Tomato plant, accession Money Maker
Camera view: tilt-top (135 deg); turntable rotation: 150 degrees
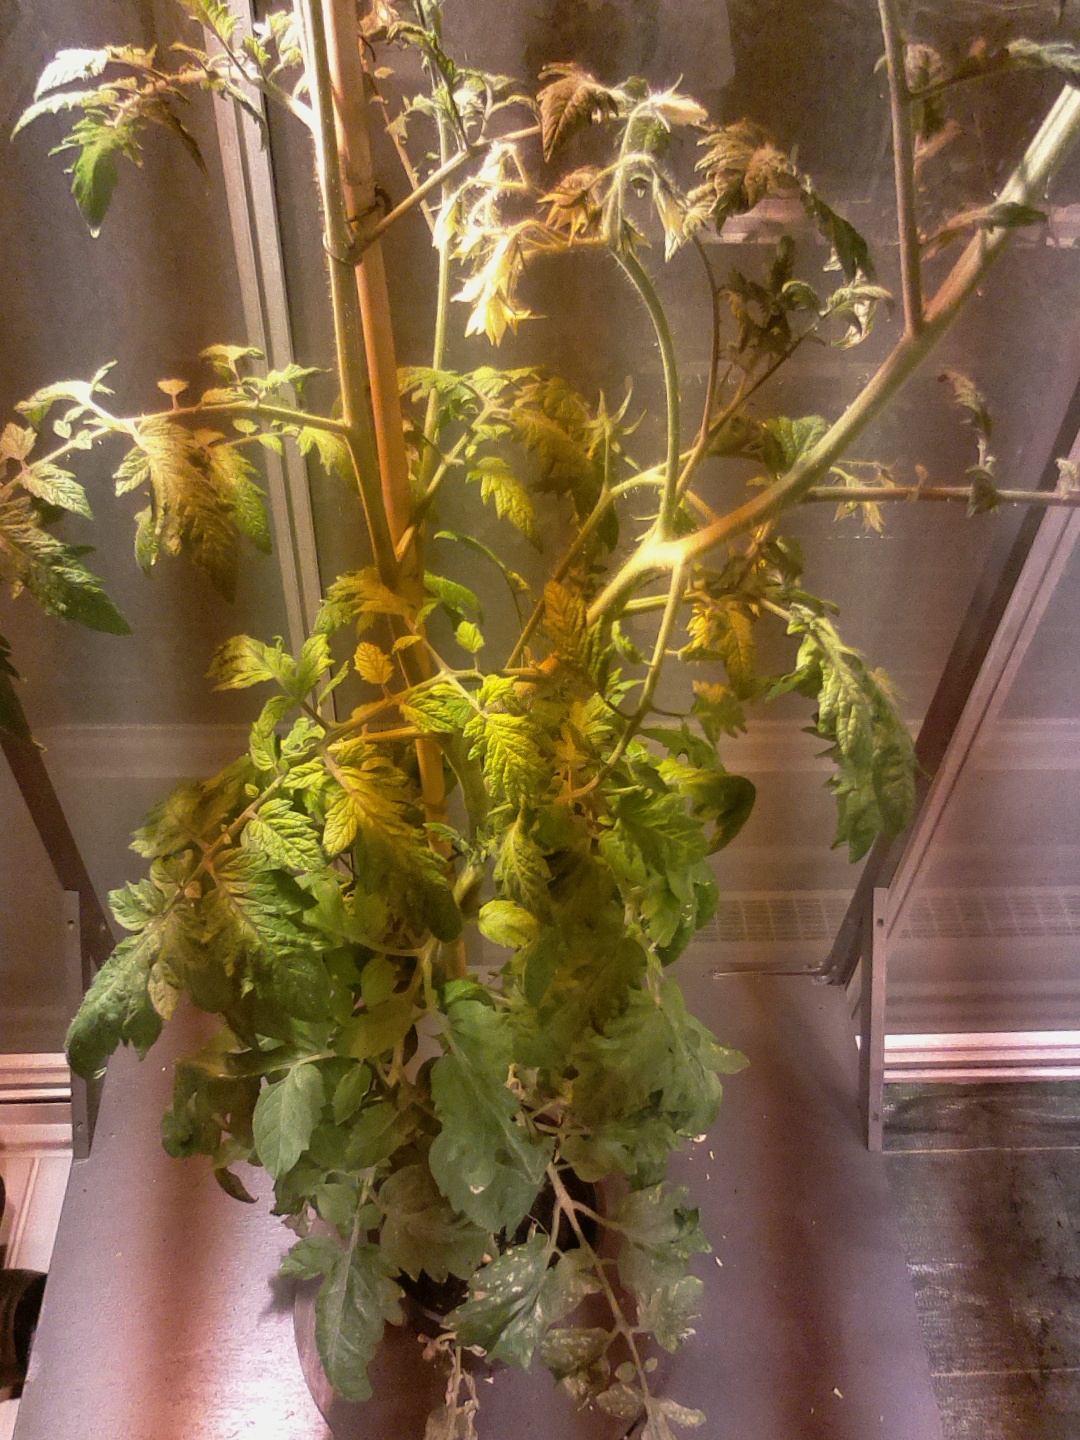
BBCH growth stage 72: 20%-30% of final fruit size